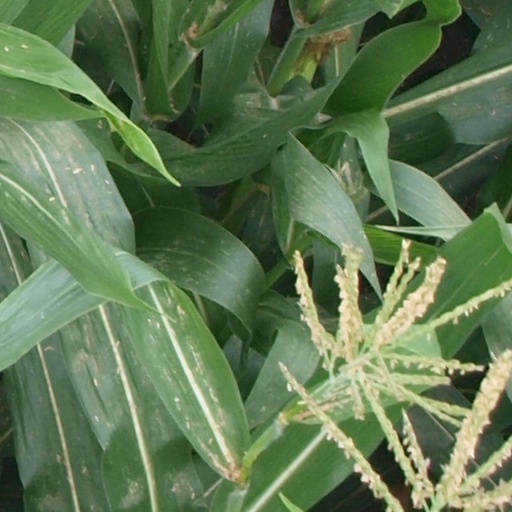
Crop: maize; corn